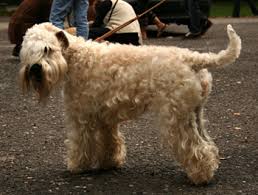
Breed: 235-n000090-soft_coated_wheaten_terrier